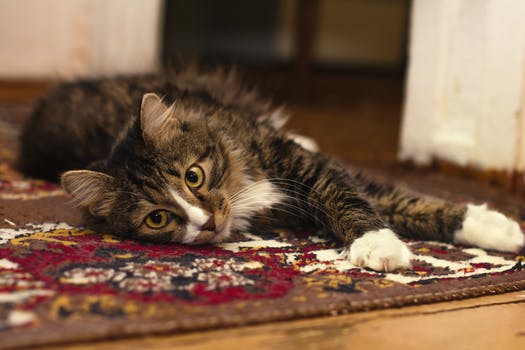
Label: No Watermark